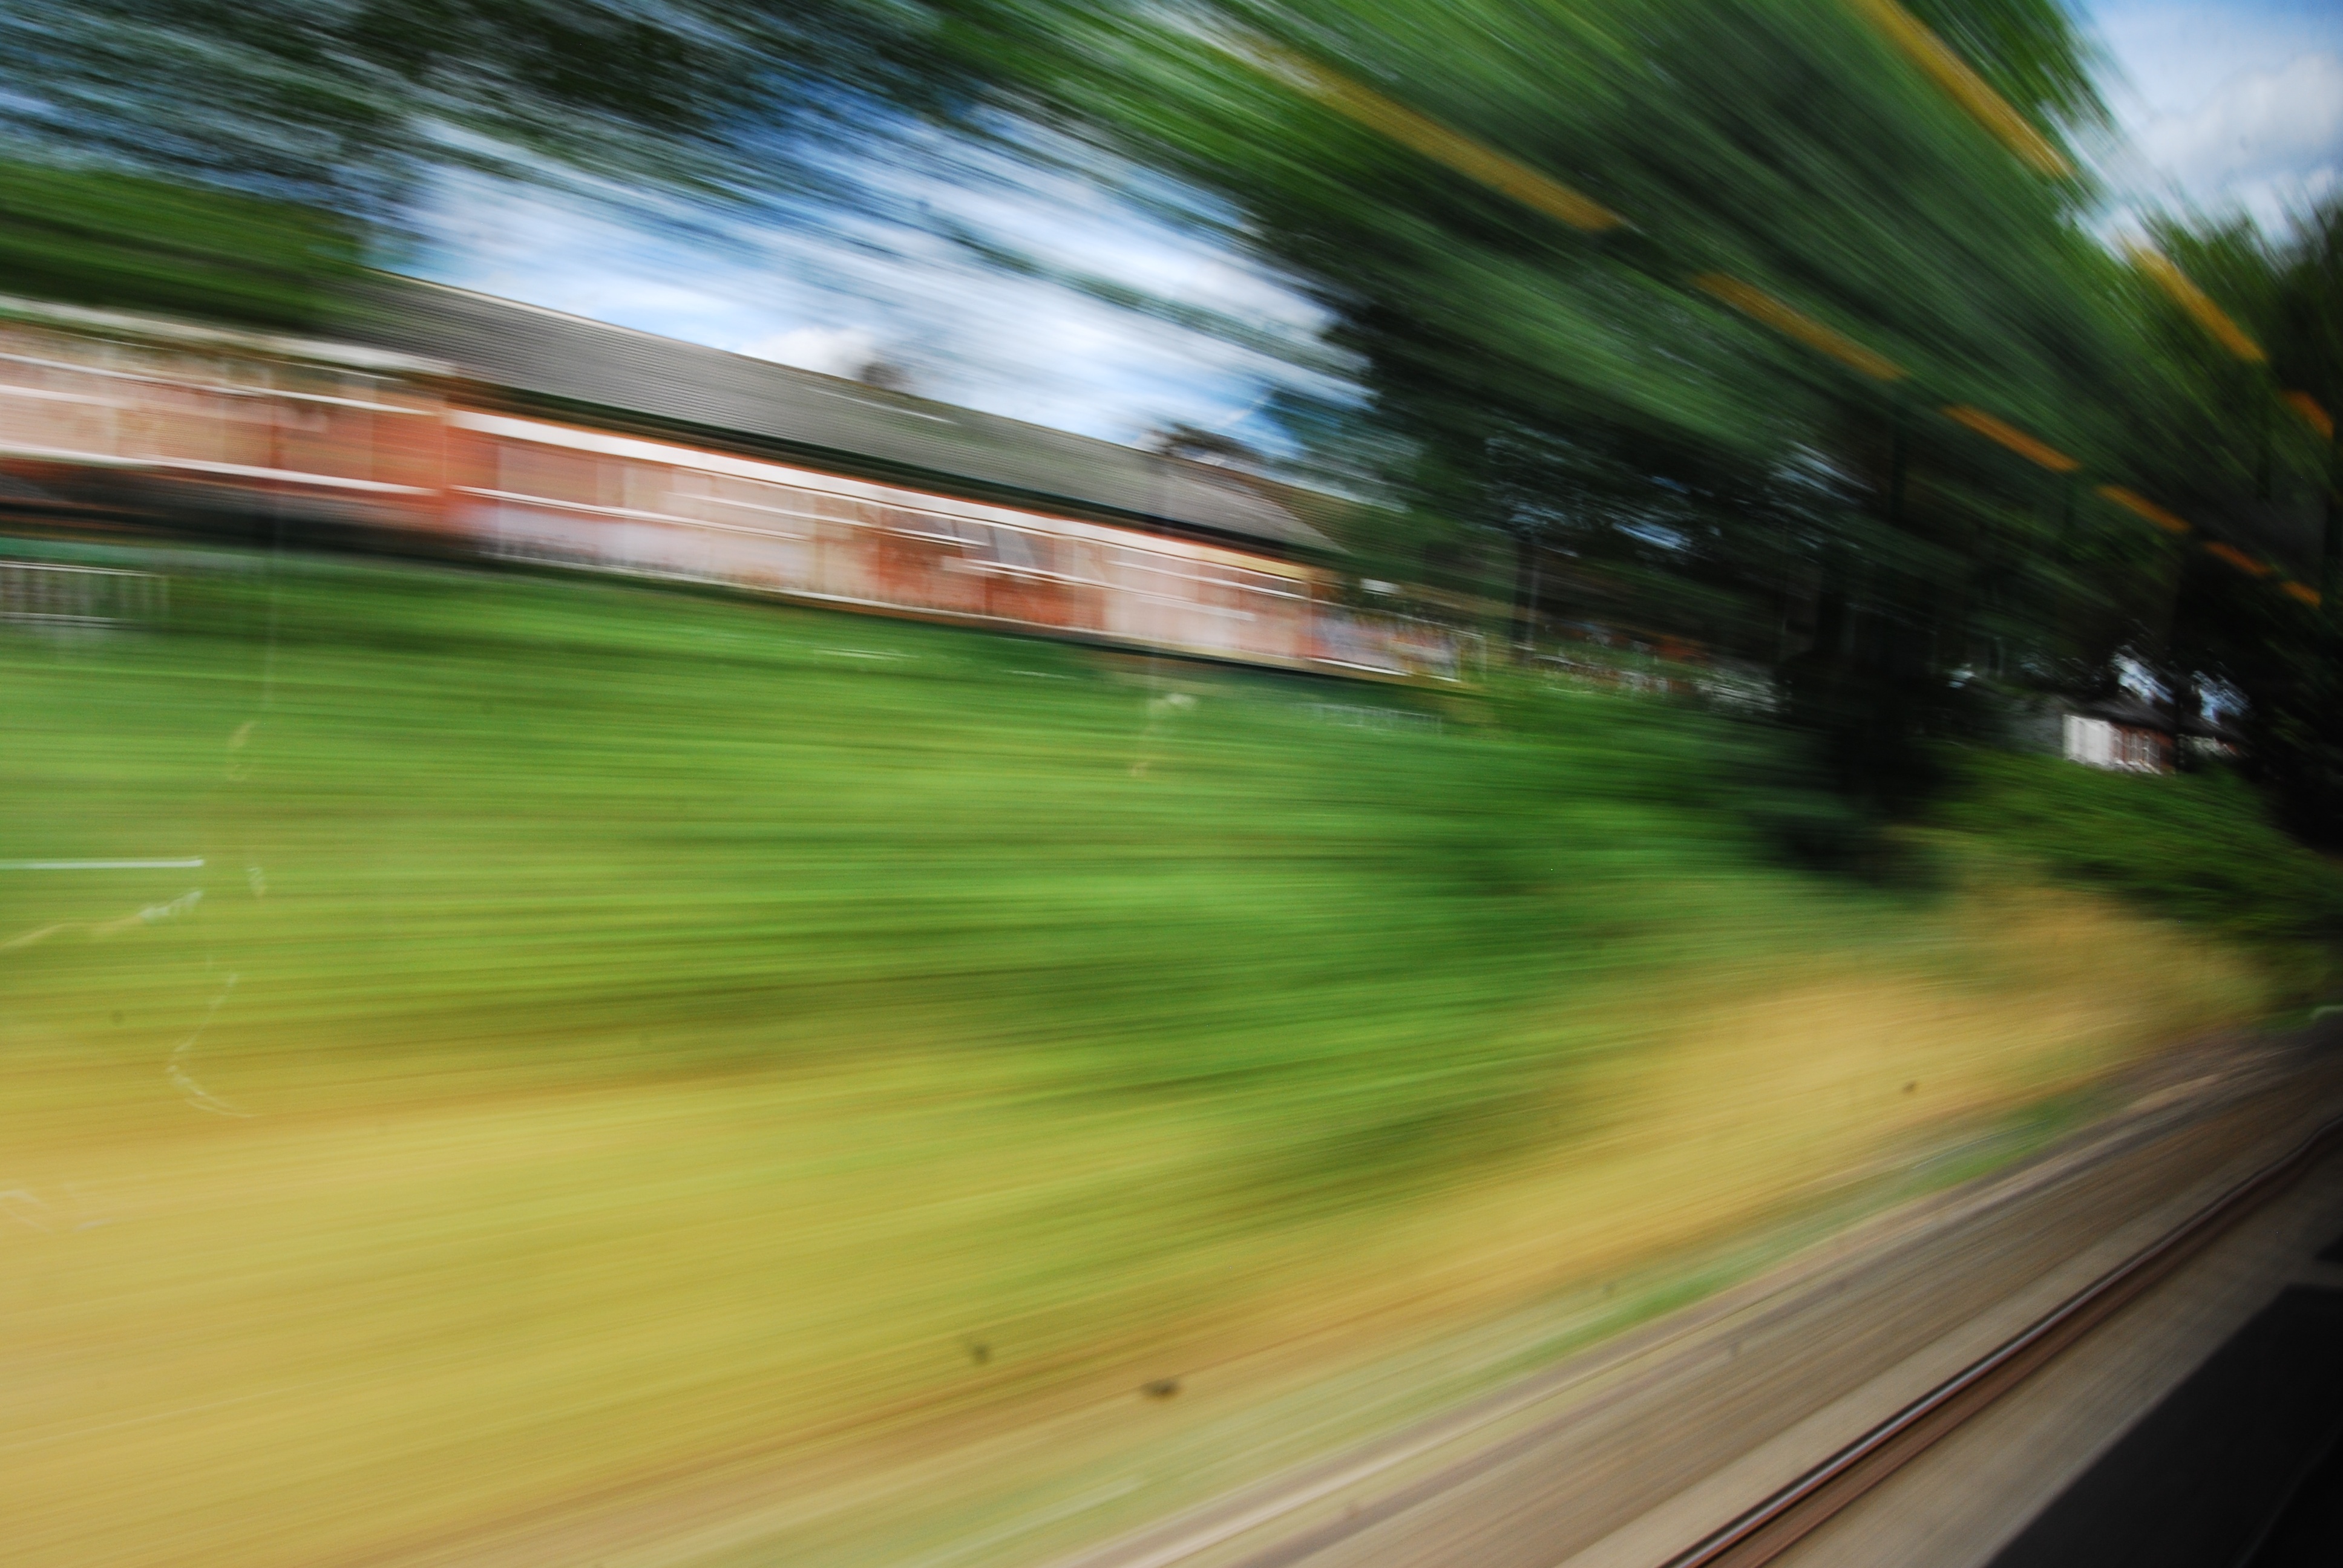
tree, nature, grass, horizon, light, plant, sky, sunset, road, house, sunlight, morning, leaf, perspective, highway, driving, rail, train, line, green, reflection, infrastructure, fast, passenger, rural area, high speed, atmosphere of earth